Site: brandenburg
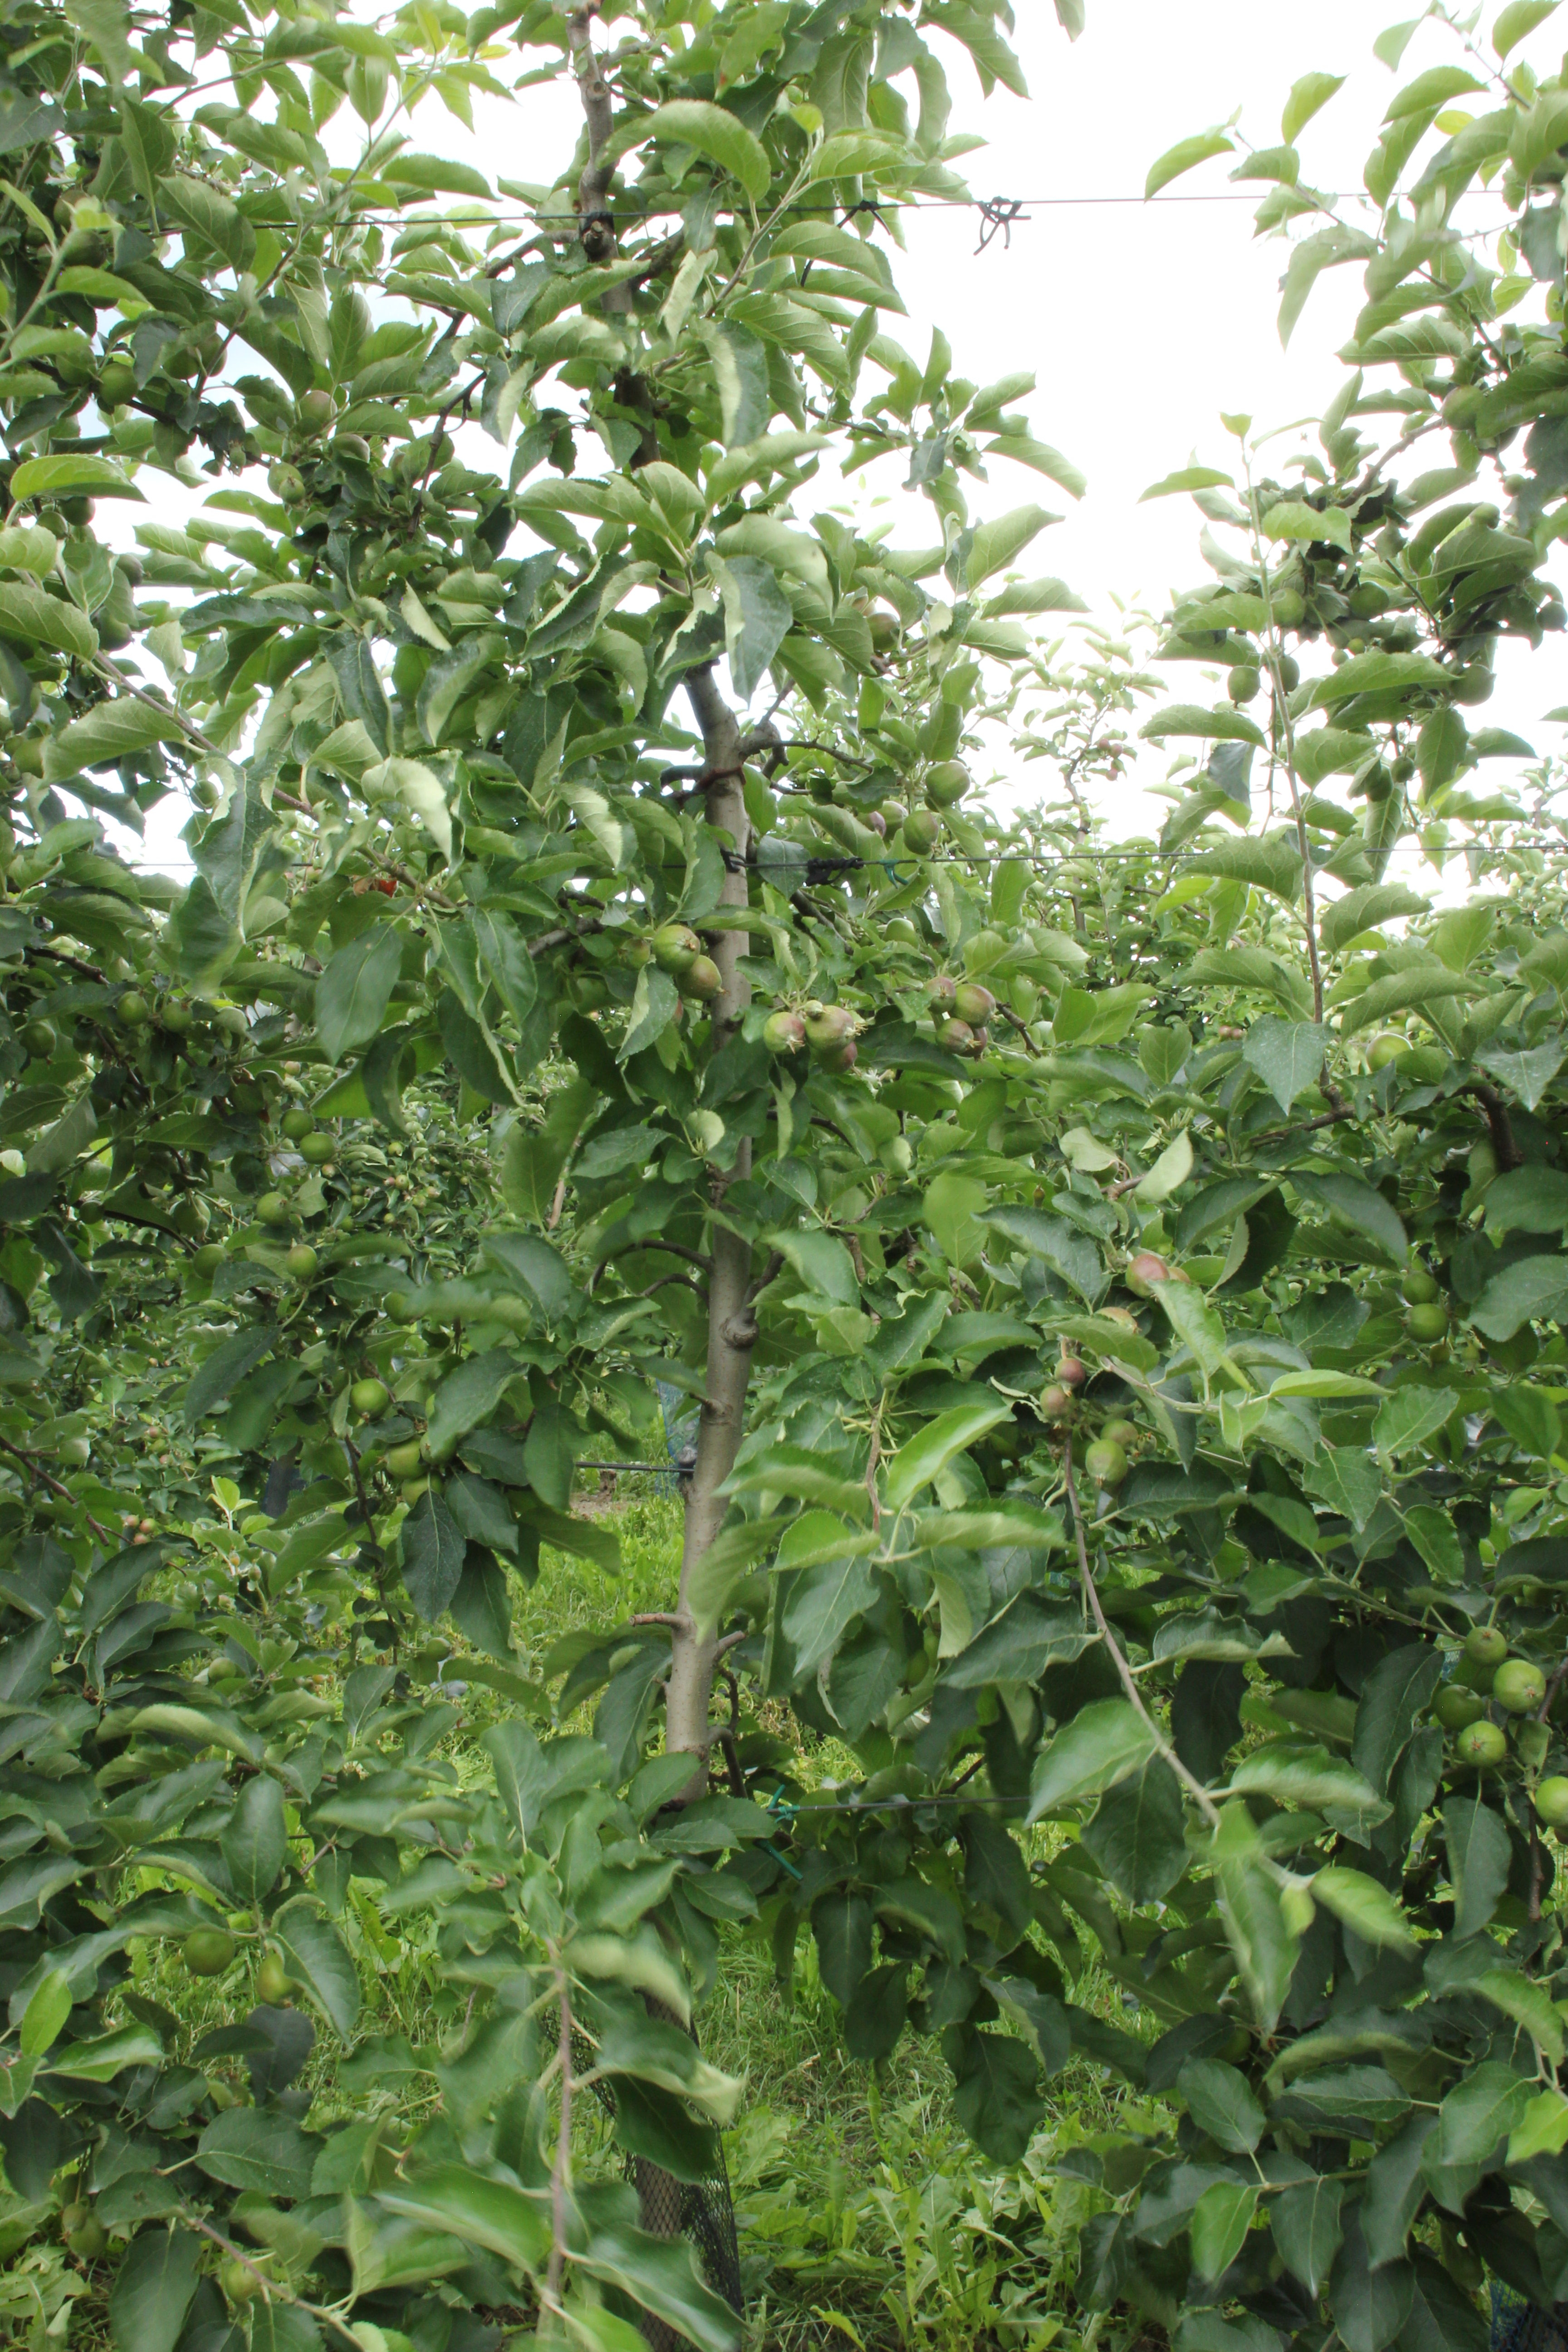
Growth stage (BBCH 73): Development of fruit